Ahmad Javad

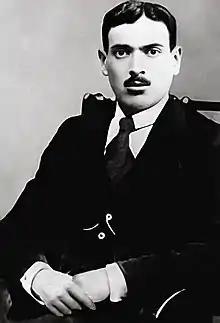

Ahmad Javad (May 5, 1892 – October 13, 1937) was an Azerbaijani poet who is best known for writing the words of the National Anthem of Azerbaijan used under the 1918–1920 Democratic Republic of Azerbaijan, and again since 1991, and another poem named Chirpynirdi gara deniz. He was later arrested by the Soviet regime and executed on October 13, 1937, accused of trying to spread Musavat-inspired nationalism to young Azerbaijani poets.